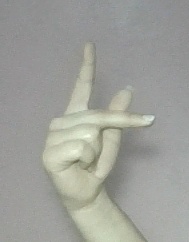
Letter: dha